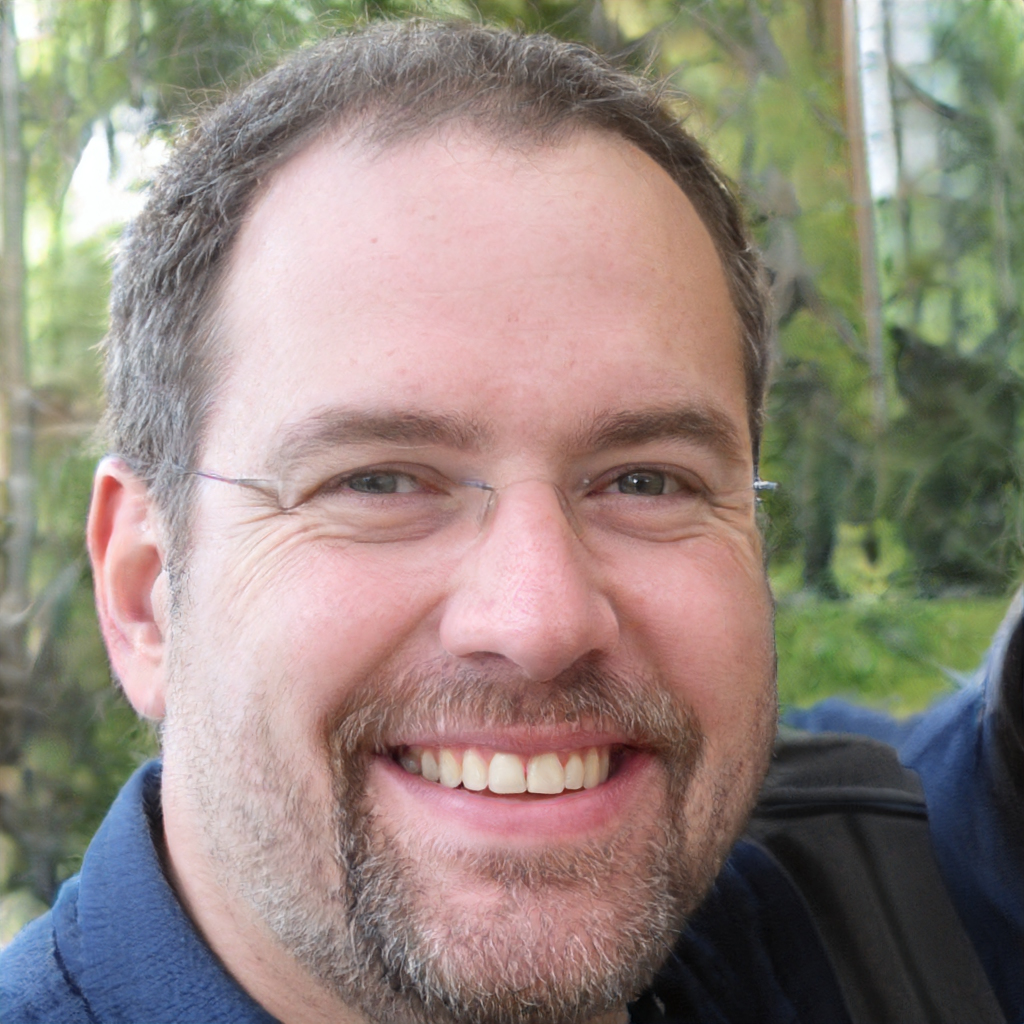
Gender: Male